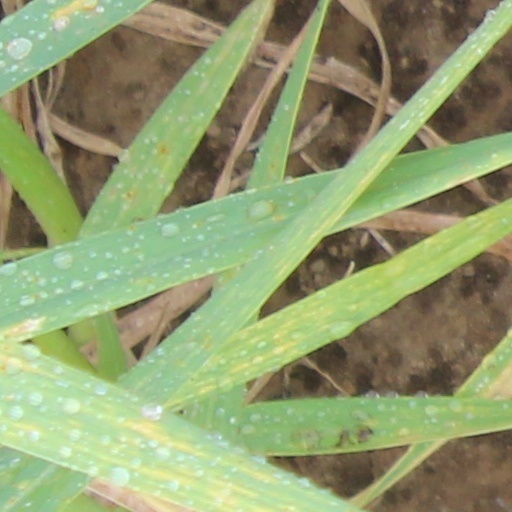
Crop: wheat